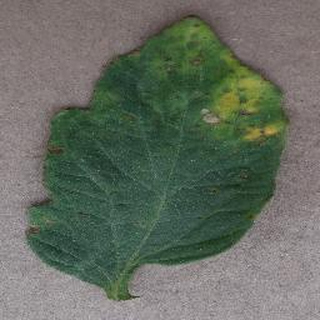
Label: tomato_bacterial_spot